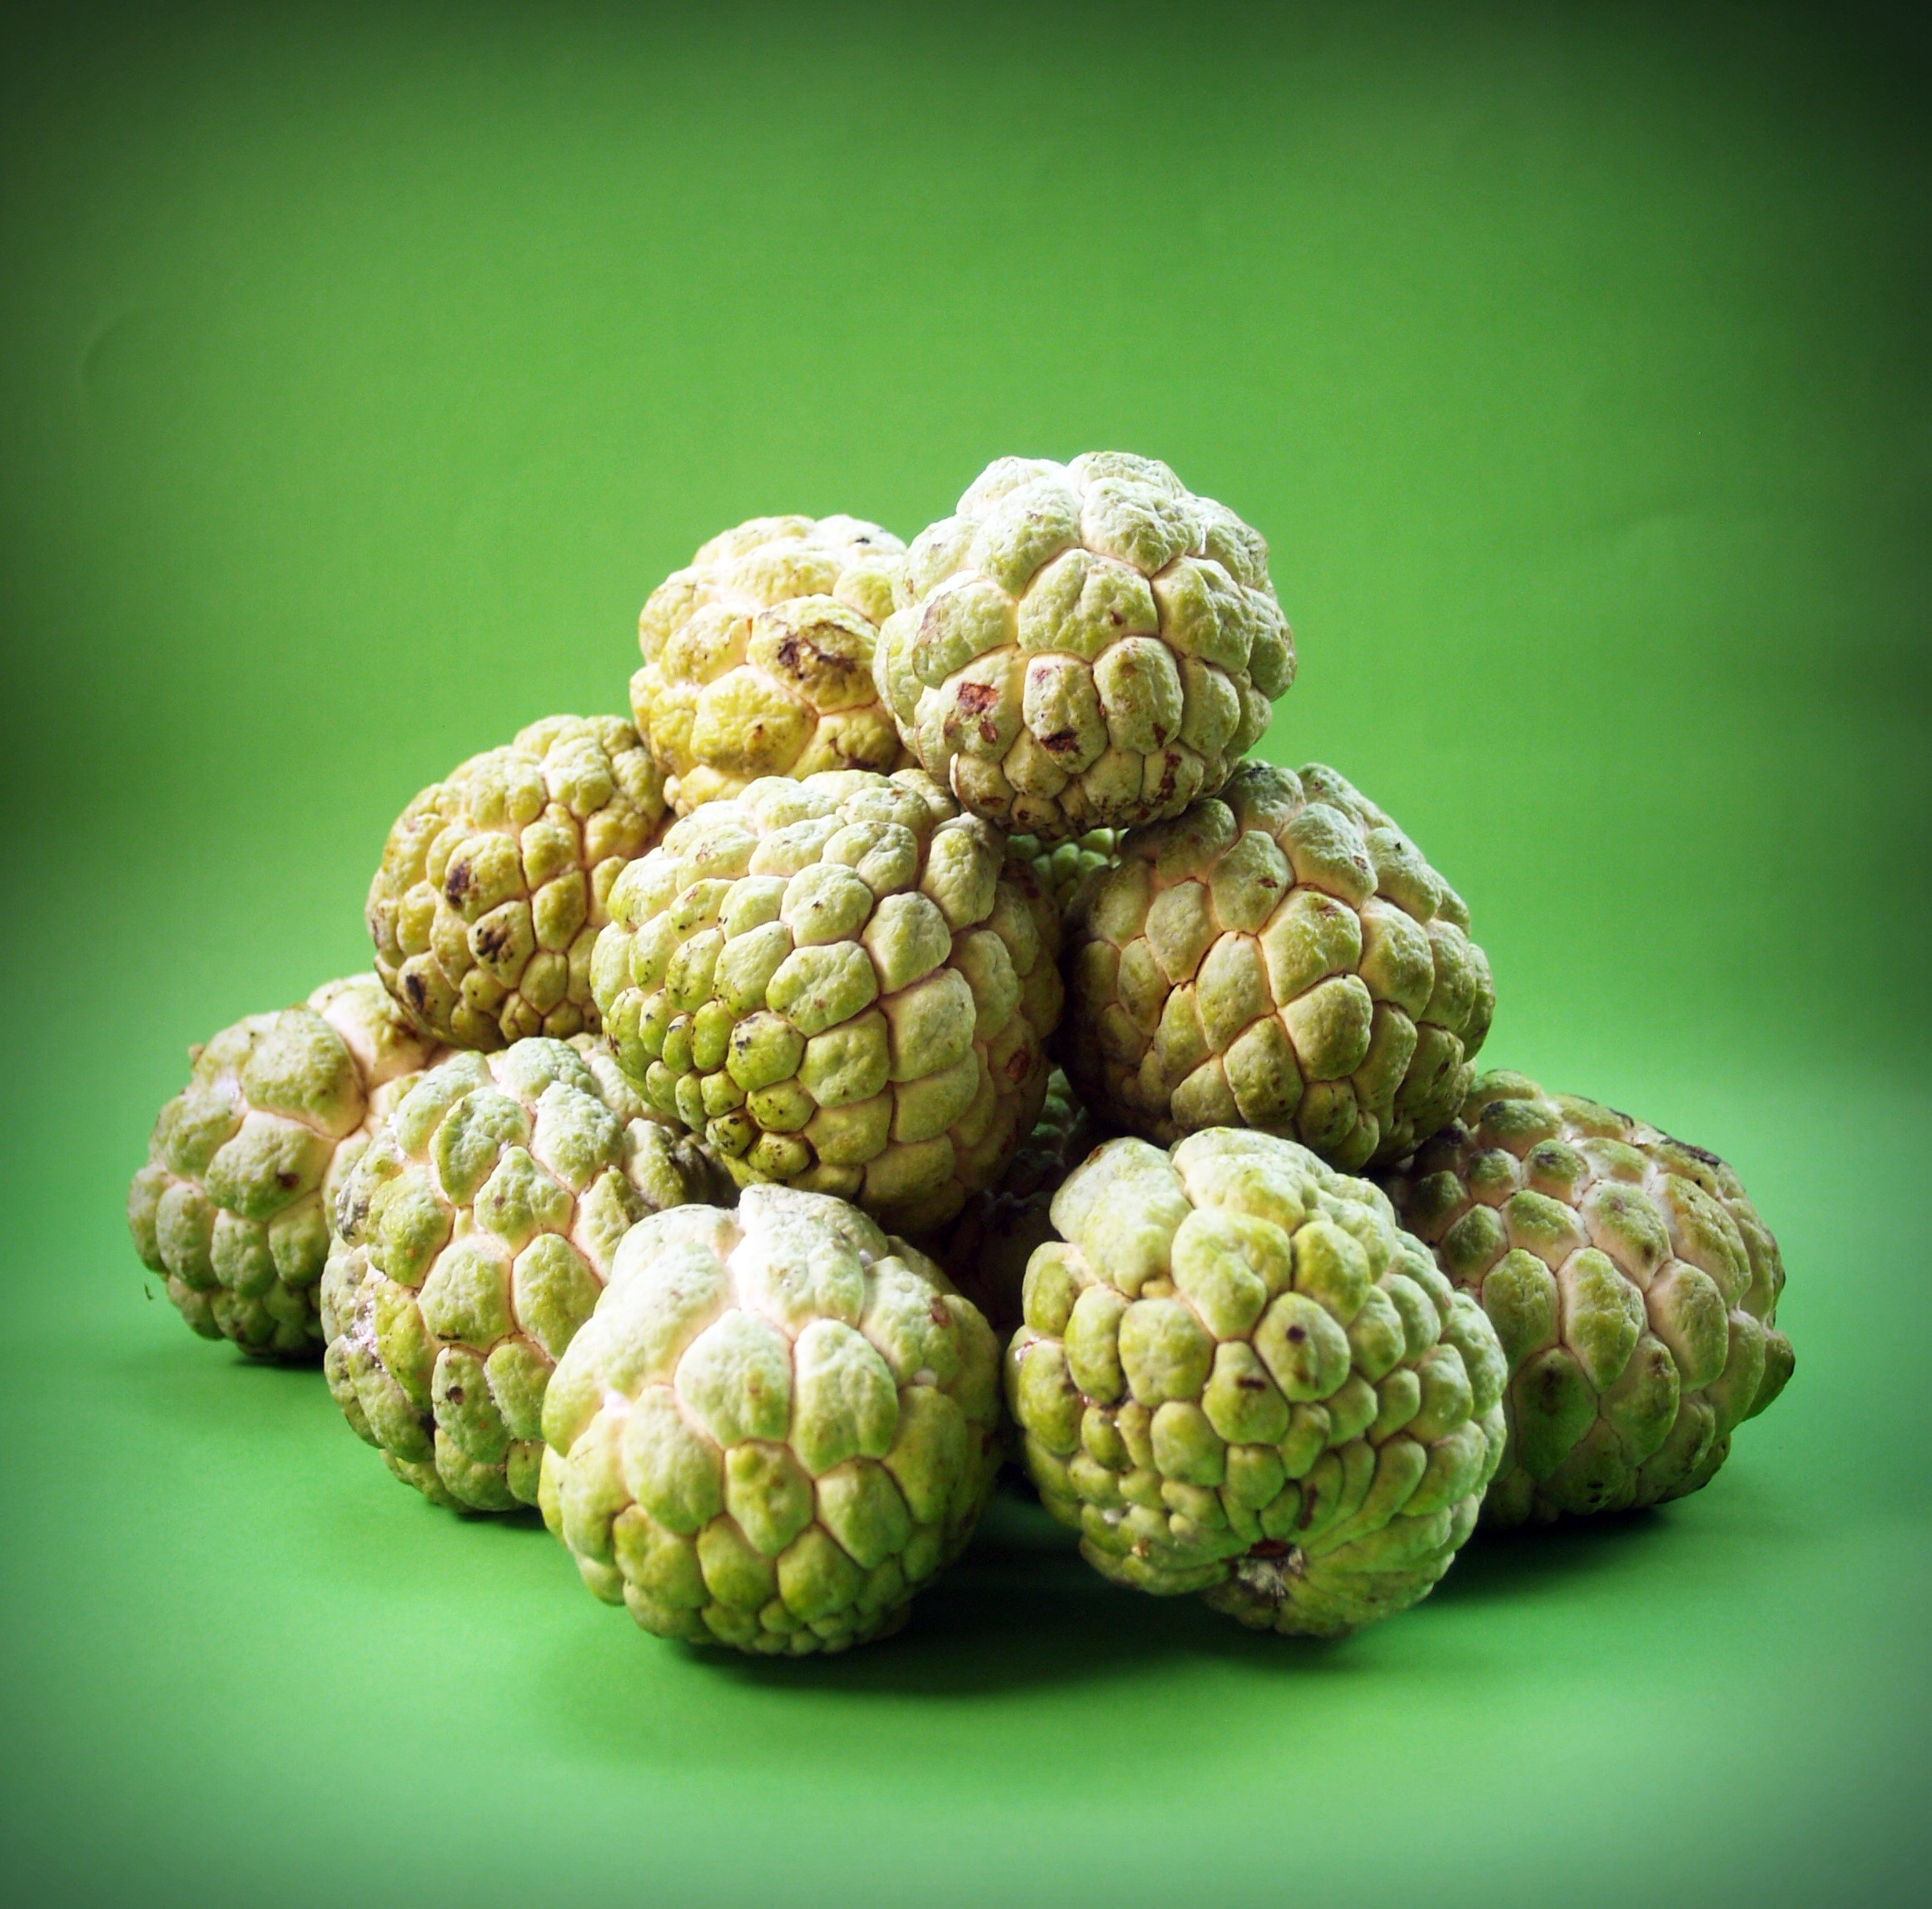
apple, tree, plant, farm, fruit, round, flower, ripe, food, green, produce, vegetable, crop, tropical, fresh, agriculture, juicy, delicious, thailand, freshness, leaves, family, nutrition, tasty, growing, strange, minerals, exotic, thai, vitamins, organic, ripening, nutritious, tempting, flowering plant, custard, custard apple, sugar apple, plump, land plant